Amphibious warfare ships of Australia

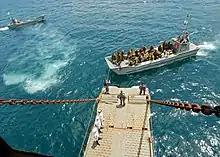
LCVP landing craft operating from HMAS "Tobruk"

The Australian Defence Force's (ADF's) amphibious warfare capabilities were significantly expanded in 1982 when the landing ship heavy was commissioned. This ship was the first amphibious vessel purpose-built for the RAN and was based on the British design. She supported ADF operations around the world.